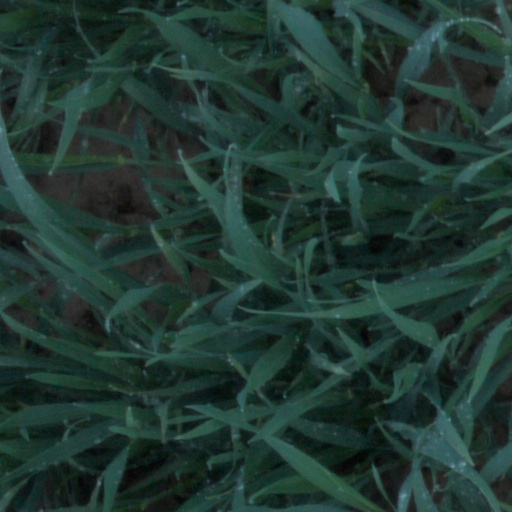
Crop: wheat